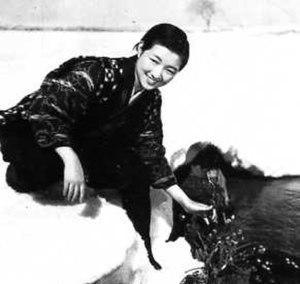
Cheval est un film japonais réalisé par Kajirō Yamamoto et Akira Kurosawa, sorti en 1941.